Frank H. Wadsworth

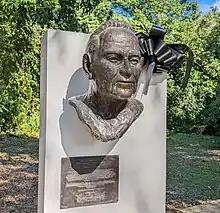
Bust of Dr. Wadsworth located at the Guajataka Scout Reservation, pictured with a black ribbon bow after his passing.

In 1956, he took a position with the United States Forest Service as the supervisor of the El Yunque National Forest and subsequently became the Director of the International Institute of Tropical Forestry (IITF).